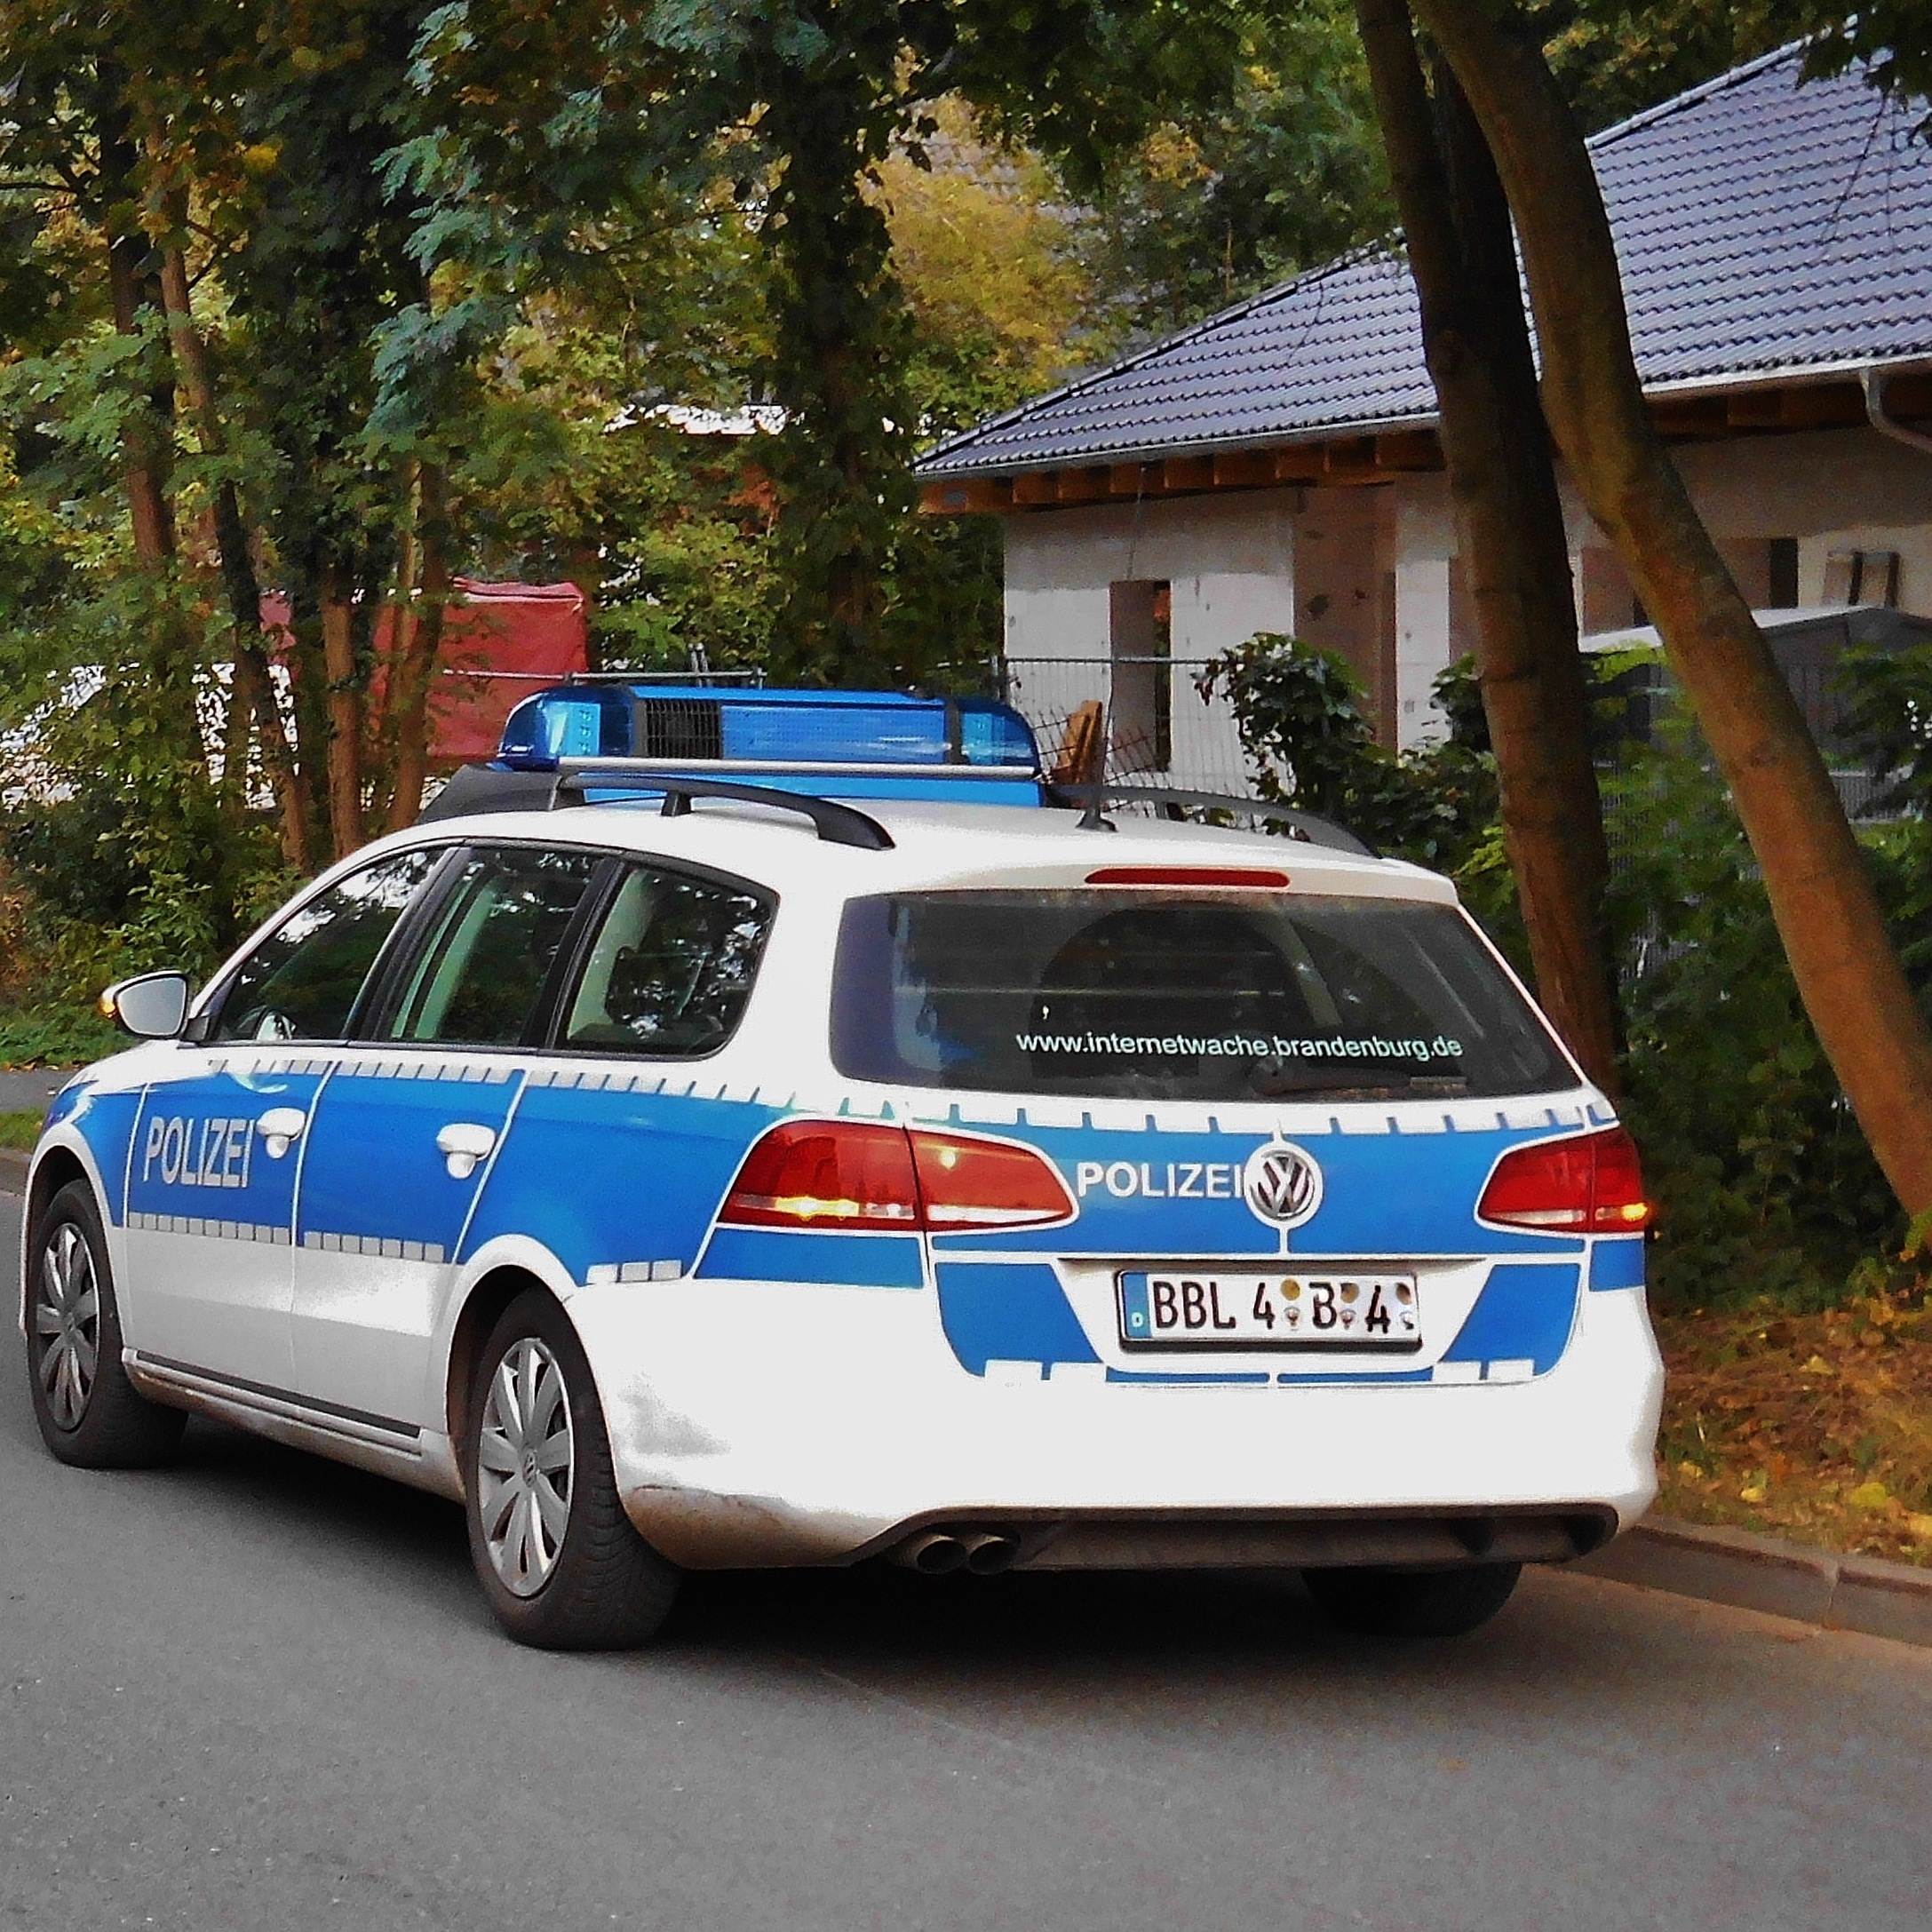
car, vehicle, sedan, police, germany, brandenburg, vehicles, police car, land vehicle, automobile make, automotive exterior, luxury vehicle, vehicle registration plate, executive car